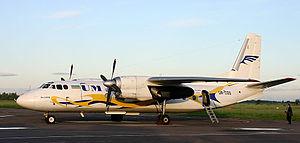
L'Antonov An-24 est un avion bi-turbopropulseur pouvant transporter 44 à 52 passagers fabriqué en URSS, par le bureau d'études Antonov. L'avion était prévu pour évoluer dans un environnement rustique et était particulièrement réussi même vis-à-vis des standard occidentaux, cependant sa rentabilité commerciale était faible, car il était handicapé par une masse à vide trop élevée.